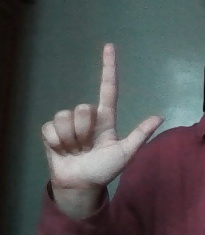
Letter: laam